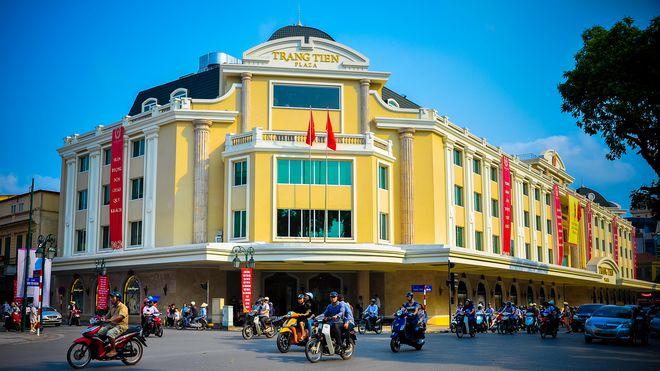
có nhiều phương tiện giao thông đang di chuyển phía trước toà nhà